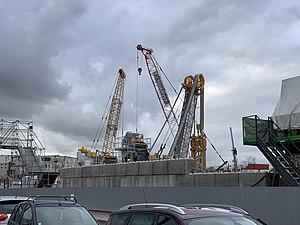
Chantier de la station de métro Sevran - Beaudottes, Sevran.
Sevran - Beaudottes est une future station de métro située à Sevran sur la ligne 16 du métro de Paris.